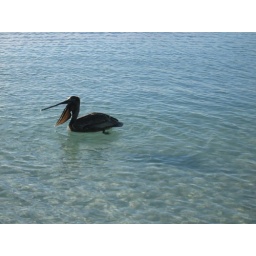
fish don't have a chance in the clear water